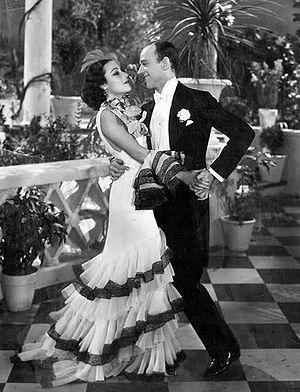
Carioca est un film américain de 1933, réalisé par Thornton Freeland.